University of Minnesota Crookston

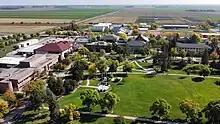
Aerial view of the UMC campus in 2023

The campus is located on the northern edge of the city of Crookston. Including the research plots for the Northwest Research and Outreach Center gives a 237 acre total. The campus itself includes fine specimens of numerous tree species, as well as flower gardens bordering a spacious mall. Less than a mile away lies a natural history area that contains a rare fragment of virgin prairie land with native grasses.